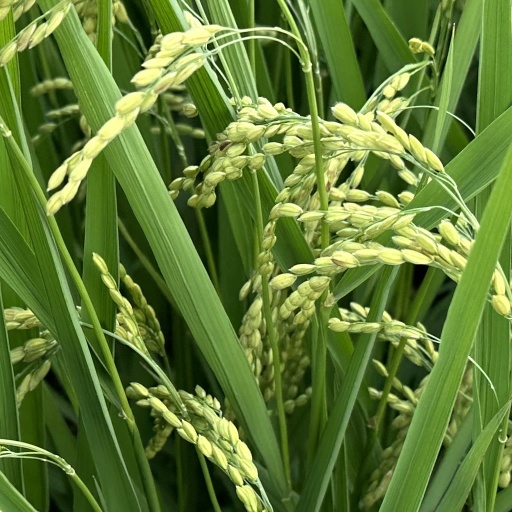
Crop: rice